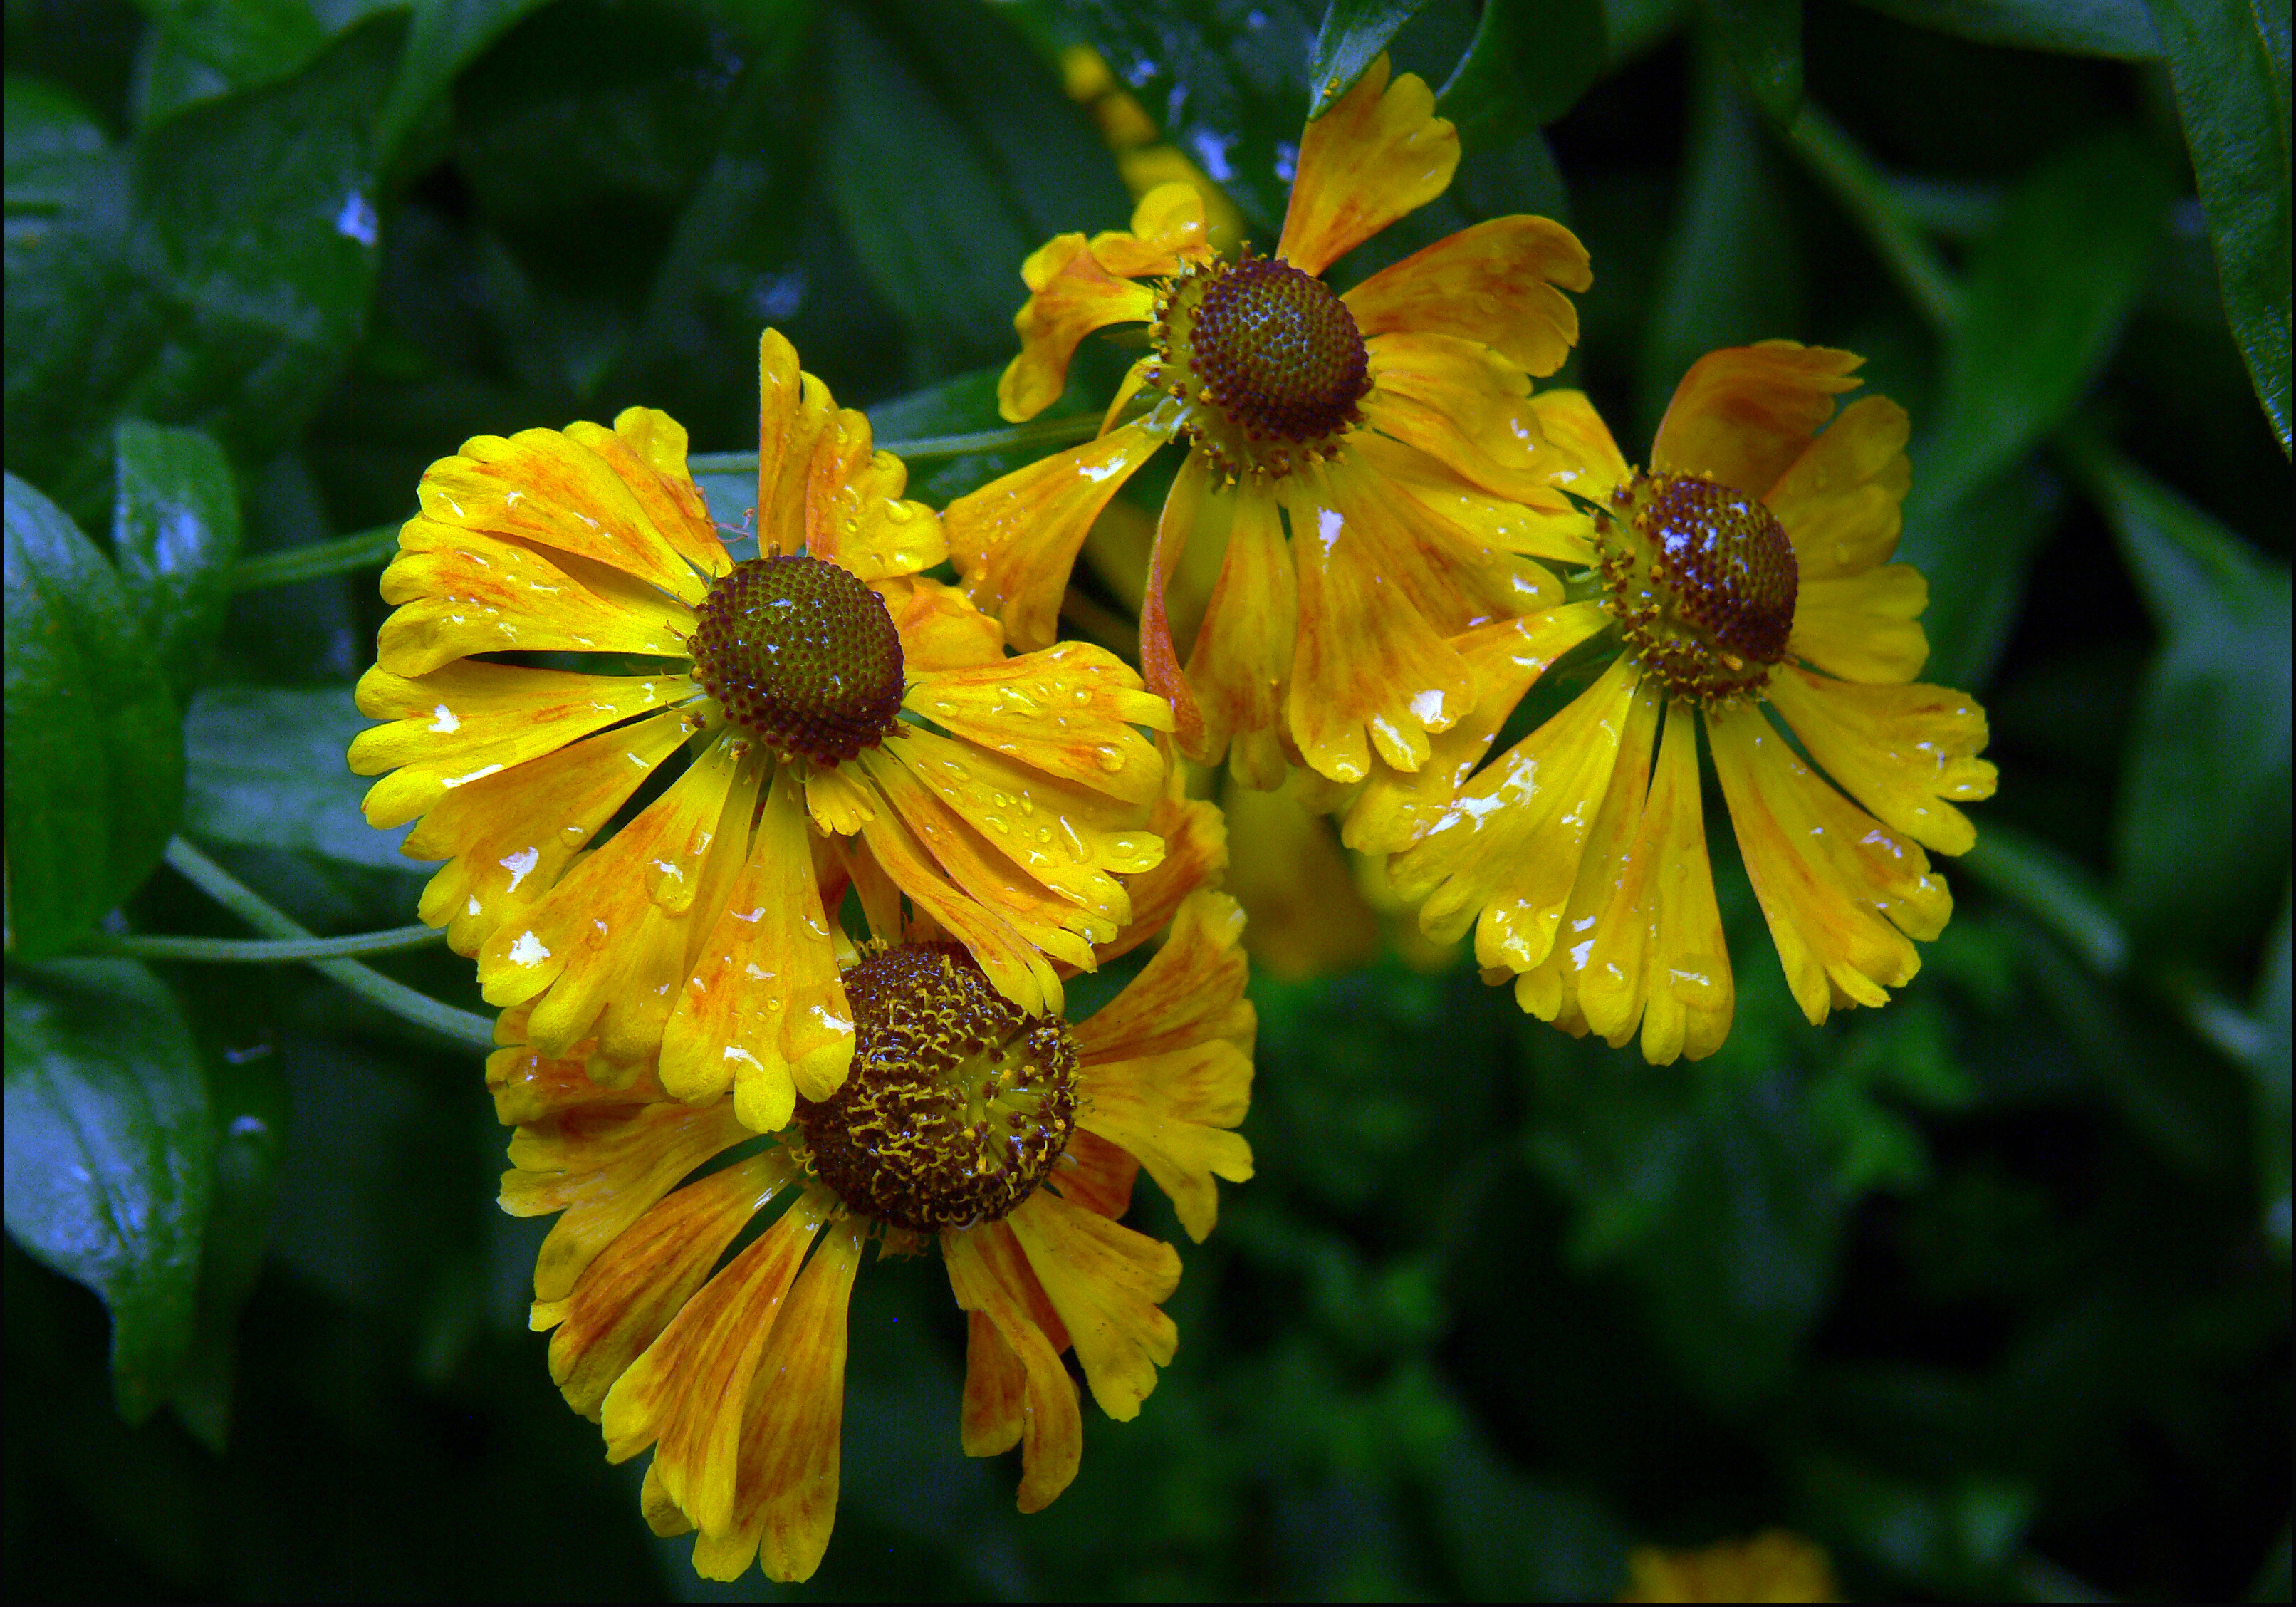
flower, flowering plant, petal, plant, yellow, daisy family, wildflower, annual plant